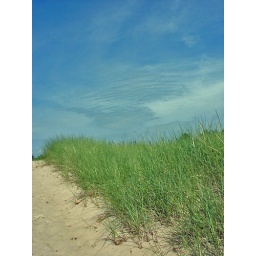
Sleeping Bear Dunes, grass in sand 4